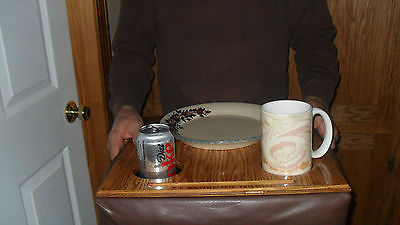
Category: sofa